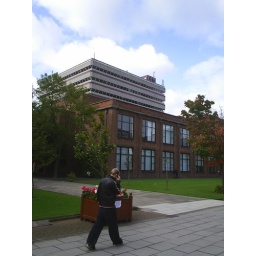
the library is 7 stories tall and includes the brick building in the front as well as the massive ugly thing in the background